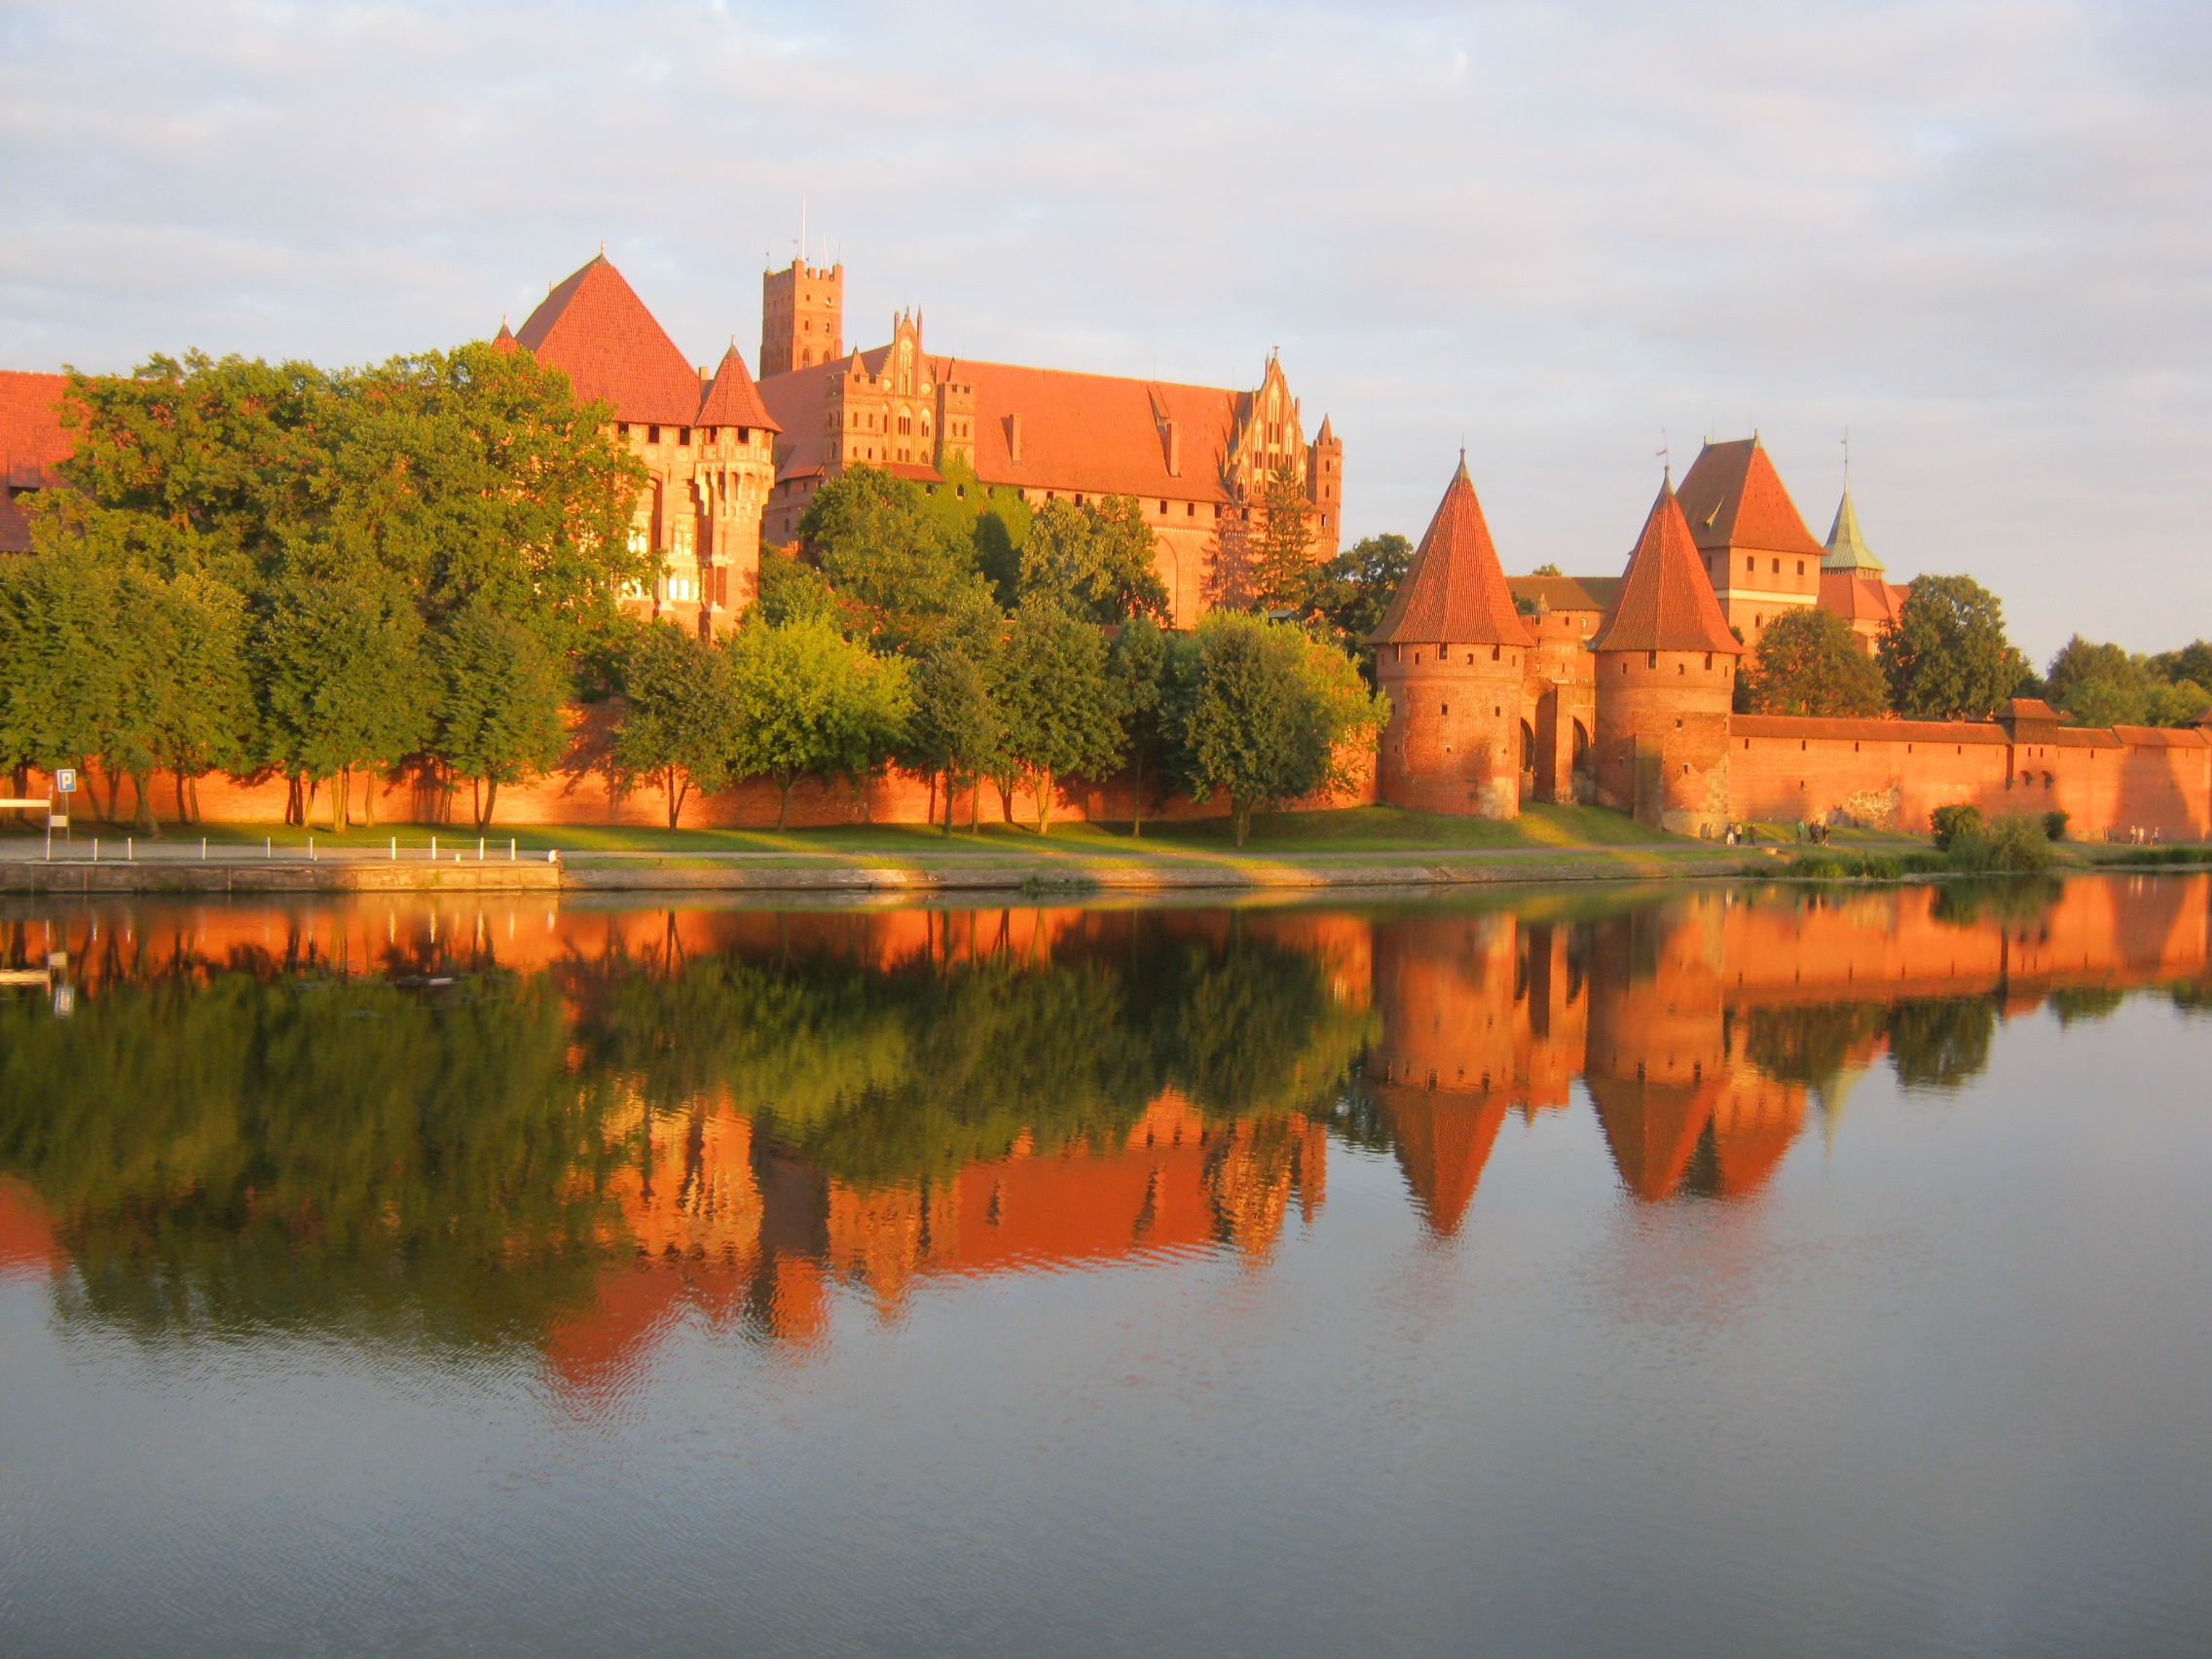
landscape, tree, sunset, morning, leaf, flower, lake, river, dusk, evening, reflection, autumn, castle, season, reflexion, malbork, reflection in water, sunset castle, mirroring in water, castle in sunset